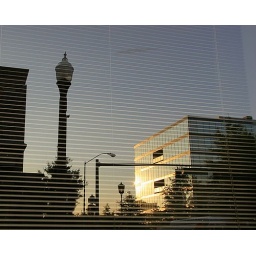
DEC mirrored building reflected in glass